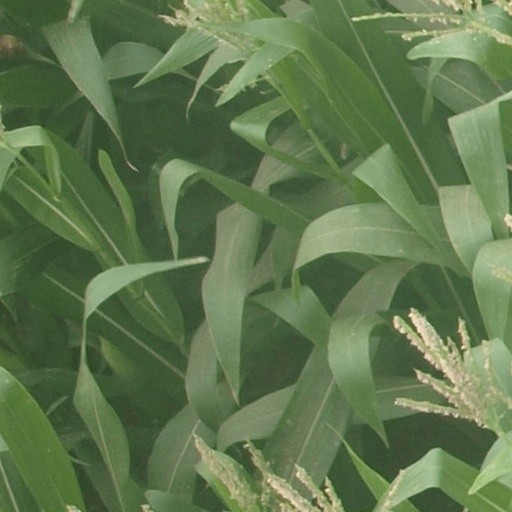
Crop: maize; corn